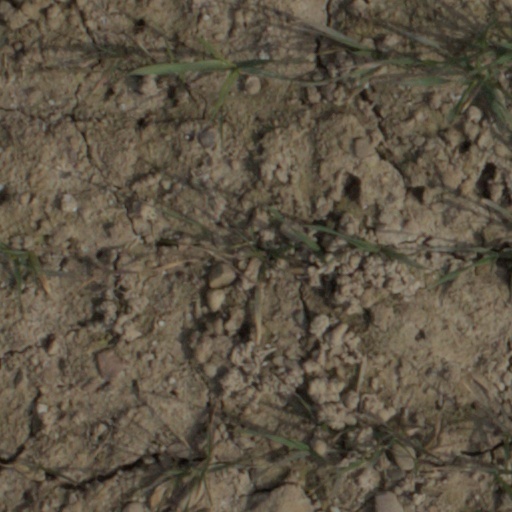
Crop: wheat